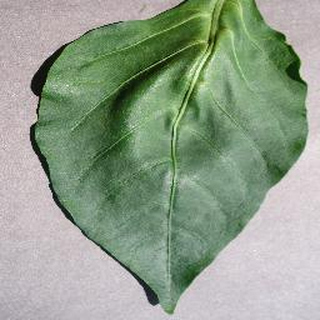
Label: healthy_bell_pepper